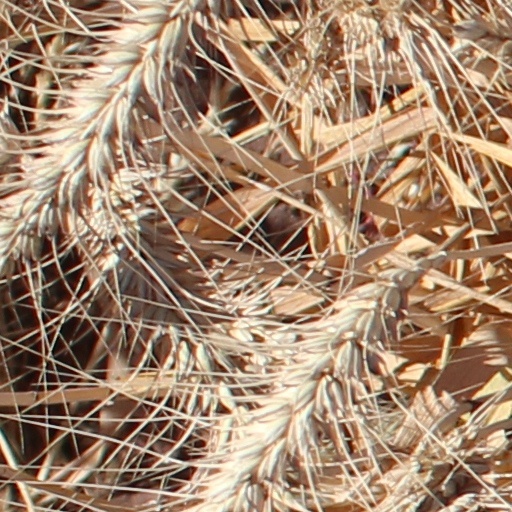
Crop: wheat